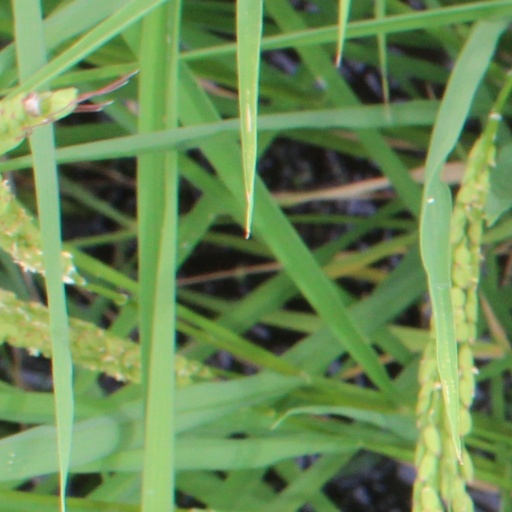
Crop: rice